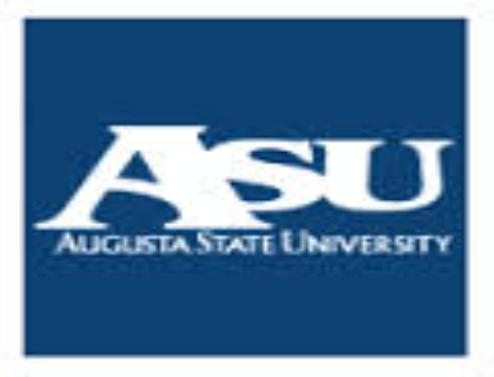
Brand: Augusta
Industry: Others